HMS Barham (04)

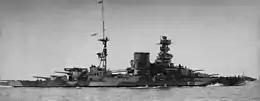
"Barham" in the Mediterranean

Captain Geoffrey Cooke assumed command on 25 March and the Navy took the opportunity to augment her light anti-aircraft armament and upgrade its directors. "Barham" played no role in the Norwegian Campaign although some of her crew and marines participated. In preparation for Operation Menace, a British naval attack on Dakar, Senegal, prior to a planned landing by the Free French, the ship was detached from the Home Fleet on 28 August and was assigned to Force M, the Royal Navy component of the operation. She departed Scapa Flow that day, escorted by four destroyers, and rendezvoused with the troop convoy en route to Gibraltar where she arrived on 2 September. She later became the flagship of Force M's commander, Vice-Admiral John Cunningham. Reinforced by the battleship and the aircraft carrier from Force H, "Barham" departed Gibraltar for Freetown, Sierra Leone, four days later.